Potash pit

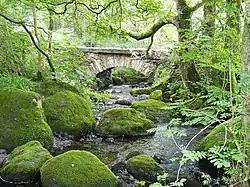
A view in the Lickle Valley

The often circular pits were built often into earthen banks and were lined with drystone walling. A tunnel fireplace was required to draw in the air for the burning conversion of the birch, bracken, etc. into ashes, used for heating the cauldron as well as the source of the potash.